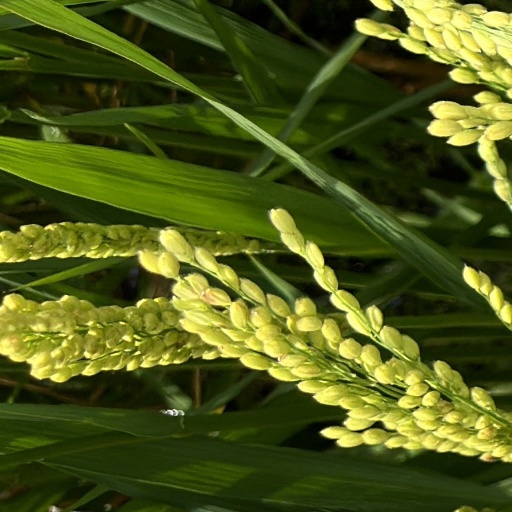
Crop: rice